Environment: real
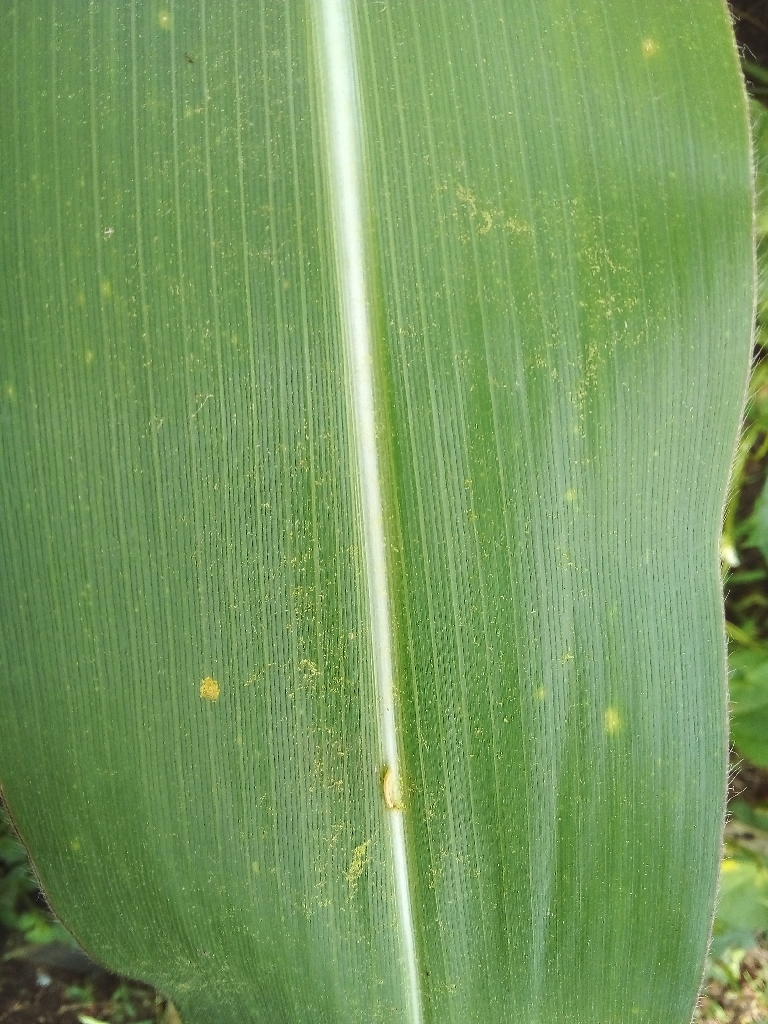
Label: healthy